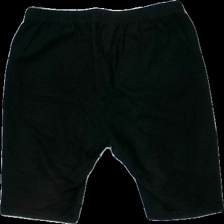
View: back
Type: Shorts
Category: Ladies
Brand: Missing
Colors: Black
Material: 100% cotton
Cut: Regular
Size: 40
Season: Summer
Stains: Major
Damage location: middle center
Price range: <50
Recommended usage: Export
Description: svarta shorts, missfärgade
Comment: missfärgad/solblekt